Nirnayam (2013 film)

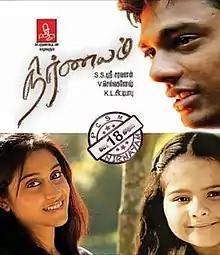
Release poster

Nirnayam is a 2013 Indian Tamil drama film written and directed by Srisaravanan and produced by music composer V. Selvaganesh. The film features Vikram Anand, Regina Cassandra and Baby Vedhika in the lead roles, with Saranya and Harris Moosa playing other pivotal characters. The film opened to mixed reviews upon release on 18 October 2013.